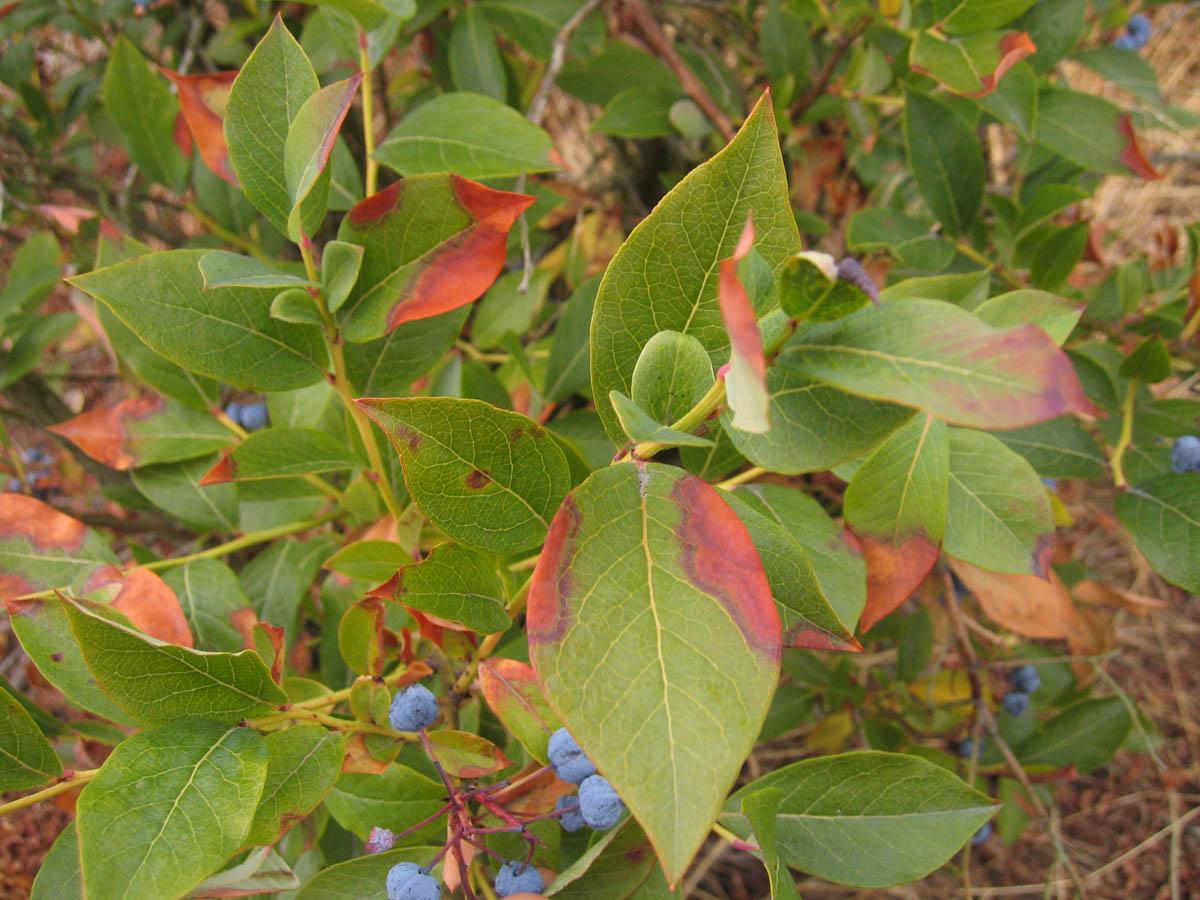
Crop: blueberry
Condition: scorch